Tim Wulff

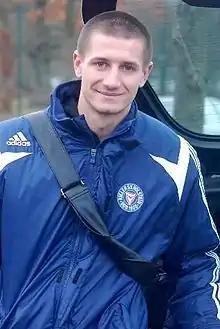
Wulff in 2009

Tim Wulff (born 20 June 1987) is a German footballer who plays as a centre-forward for Weiche Flensburg II.